Molly Malone

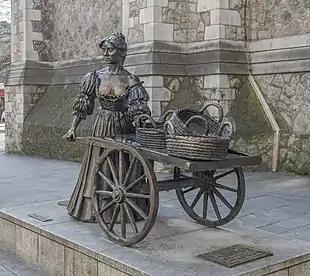
Statue of Molly Malone and her cart at the current location on Suffolk Street, Dublin (2022)

"Molly Malone" (Roud 16932, also known as "Cockles and Mussels" or "In Dublin's Fair City") is a song set in Dublin, Ireland, which has become the city's unofficial anthem.